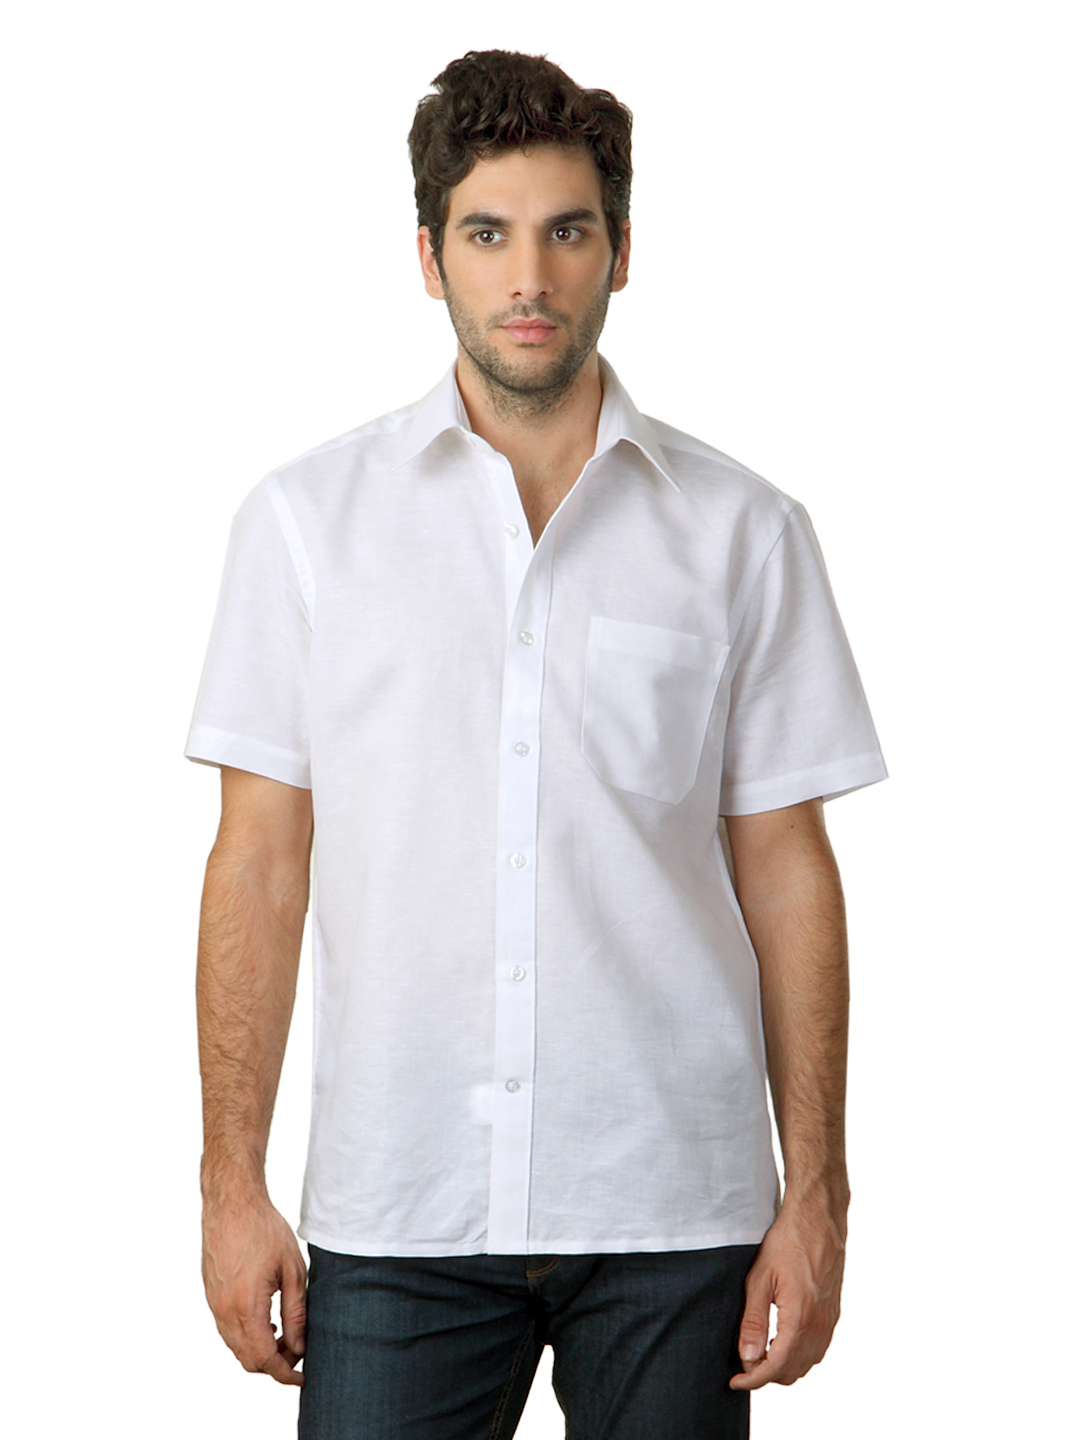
John Players Men White Shirt
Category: Apparel / Topwear / Shirts
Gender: Men
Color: White
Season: Summer 2012
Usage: Formal